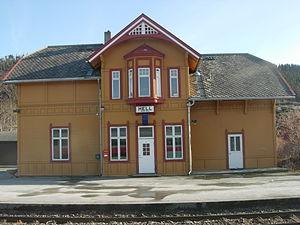
La gare de Hell est une gare ferroviaire des lignes de Meråker et du Nordland, située sur la commune de Stjørdal dans le comté et région de Trøndelag.